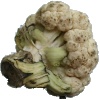
Label: Cauliflower 1